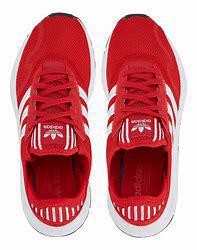
Brand: Adidas
Model: Swift Run X